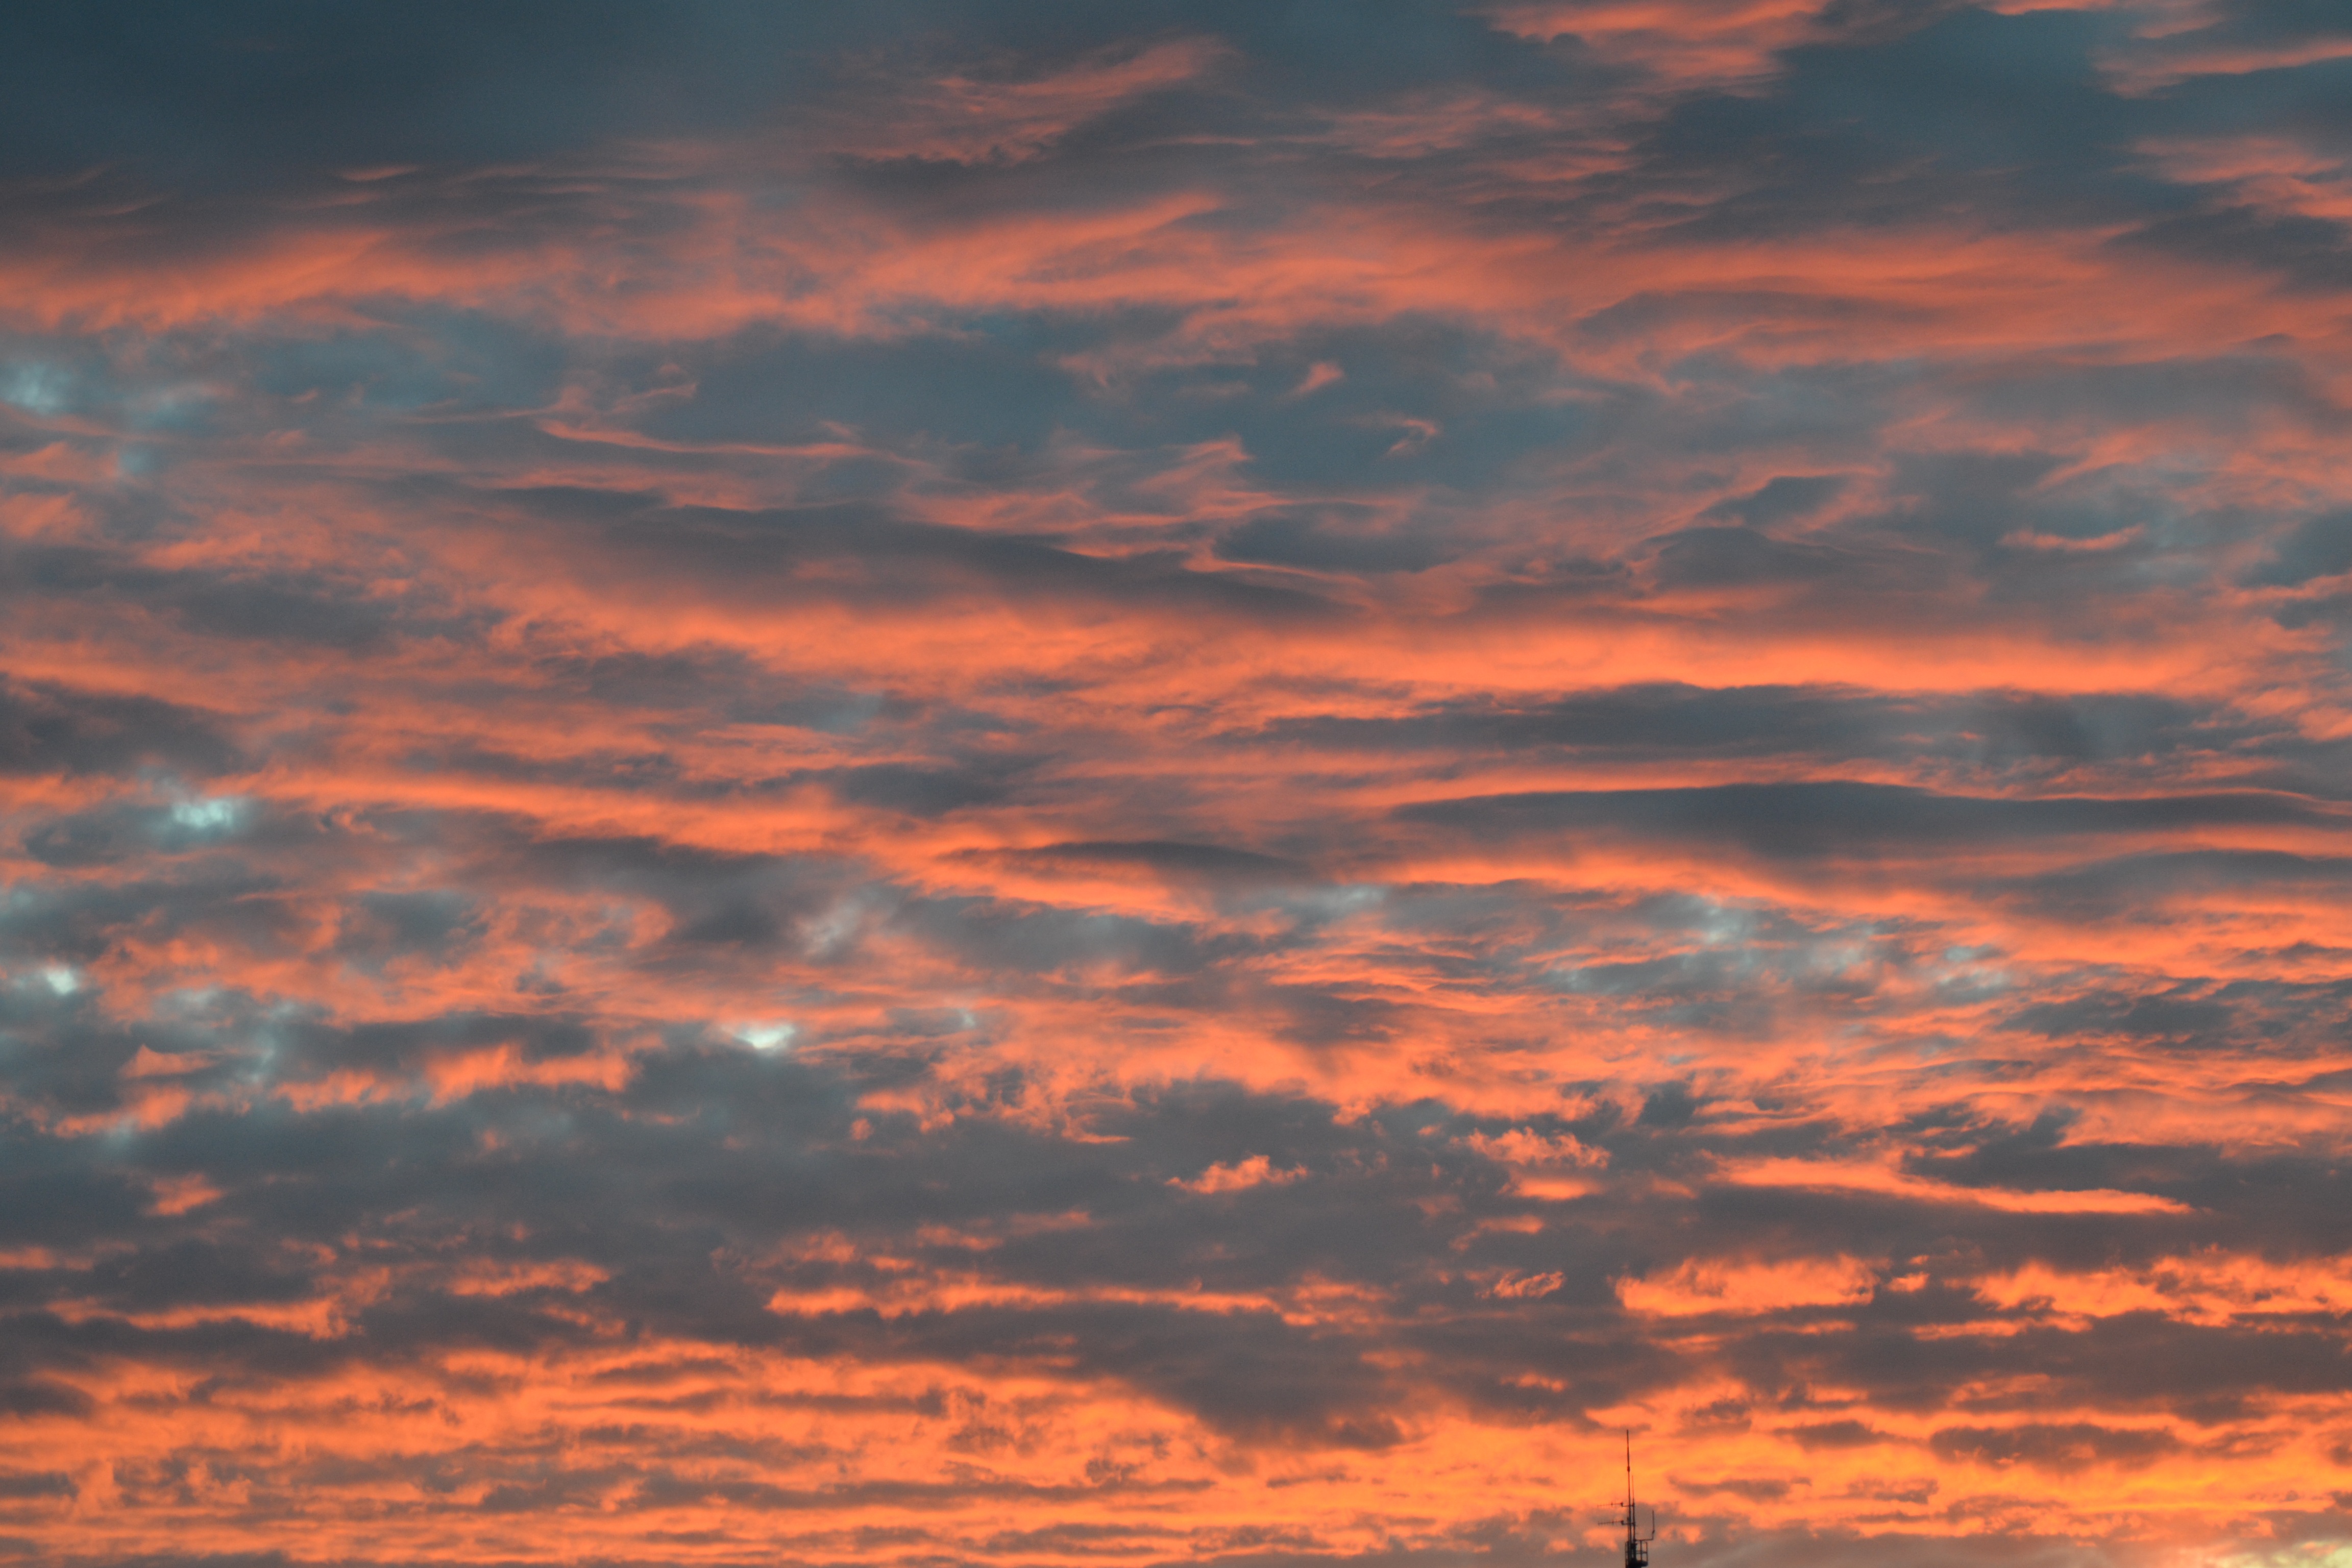
horizon, cloud, sky, sunrise, sunset, air, dawn, atmosphere, dusk, evening, weather, cumulus, clouds, afterglow, meteorological phenomenon, red sky at morning